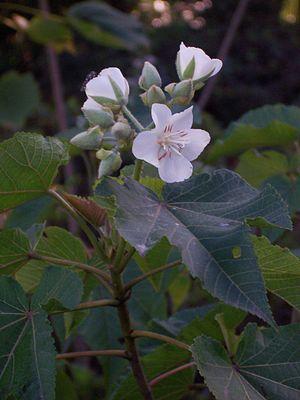
Aussi appelé bois bête, le mahot tantan est une espèce de la famille des Sterculiacées endémique des îles Mascareignes, dans l'océan Indien.
Les mahots sont des arbres ou arbustes tropicaux, ainsi nommés à La Réunion, aux Antilles, en Guyane pour désigner certaines espèces appartenant ou apparentées à la famille des malvacées ou leur ressemblant ou procurant des produits comparables.
La phytothérapie est une pratique traditionnelle à La Réunion, département d'outre-mer français dans le sud-ouest de l'océan Indien. De fait, d'après l'historien Prosper Ève, la grande connaissance qu'ont les Réunionnais des plantes médicinales est un legs de la période durant laquelle on pratiqua l'esclavage à Bourbon, le marronnage qu'elle suscita conduisant les esclaves en fuite à développer un savoir abouti de l'environnement naturel des Hauts de ce territoire insulaire, et notamment de la flore endémique de La Réunion.